Jerusalem during the Second Temple period

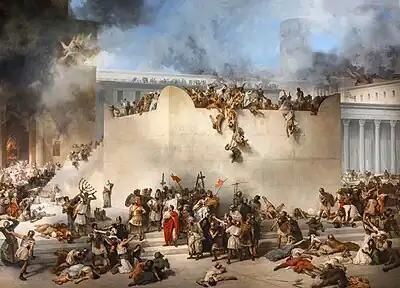
"Destruction of the Temple in Jerusalem" by Francesco Hayez depicts the destruction of the Second Temple by Roman soldiers. Oil on canvas, 1867.

In the spring of 66 CE, tensions in Judaea escalated into an open Jewish revolt. Following clashes between Jews and Greeks in Caesarea Maritima, Roman prefect Gessius Florus arrived in Jerusalem and seized 17 talents from the Temple treasury, claiming it was for "governmental purposes," which sparked mass protests in the city. When the Sanhedrin, the Jewish high court, refused to surrender those responsible, Florus ordered his troops to sack the Upper Agora, reportedly killing several thousand people. A subsequent massacre occurred when Roman soldiers charged at civilians. Florus then fled the city, leaving a cohort behind as a garrison. Jewish insurgents soon seized control of key locations, and the Roman garrison was killed.